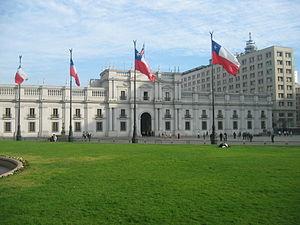
Le Chili, en forme longue république du Chili, en espagnol : Chile, ou República de Chile, est un pays d’Amérique du Sud partageant ses frontières avec le Pérou et la Bolivie au nord d'une part, et l’Argentine au nord-est, à l'est et au sud-est d'autre part, et dont le territoire forme une étroite bande allant du désert d'Atacama jusqu'au cap Horn. L'île de Pâques, située à 3 000 kilomètres de Valparaíso dans l'océan Pacifique, fait partie du Chili depuis 1888. La superficie du pays est de 756 102 km². Le gouvernement revendique aussi une possession sur le continent Antarctique : le Territoire chilien de l'Antarctique correspond aux longitudes 53° W et 90° W et est situé au sud du soixante-cinquième parallèle sud.